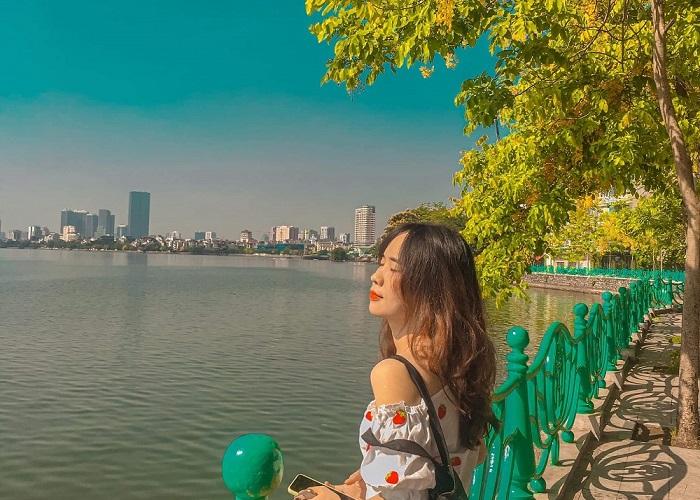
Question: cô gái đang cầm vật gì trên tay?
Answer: cô gái đang cầm một chiếc điện thoại